Riley of the Rainbow Division

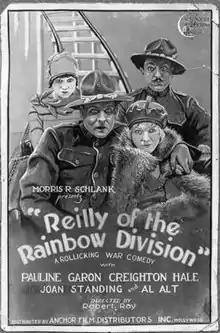

Riley of the Rainbow Division is a 1928 American silent war comedy film directed by Bobby Ray and starring Creighton Hale, Al Alt and Pauline Garon. In Britain, it was released under the alternative title of Flappers in Khaki.